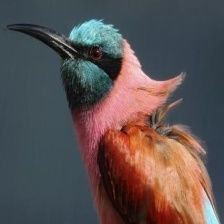
Species: CARMINE BEE-EATER
Scientific name: MEROPS NUBICOIDES
ImageNet parent category: bee_eater